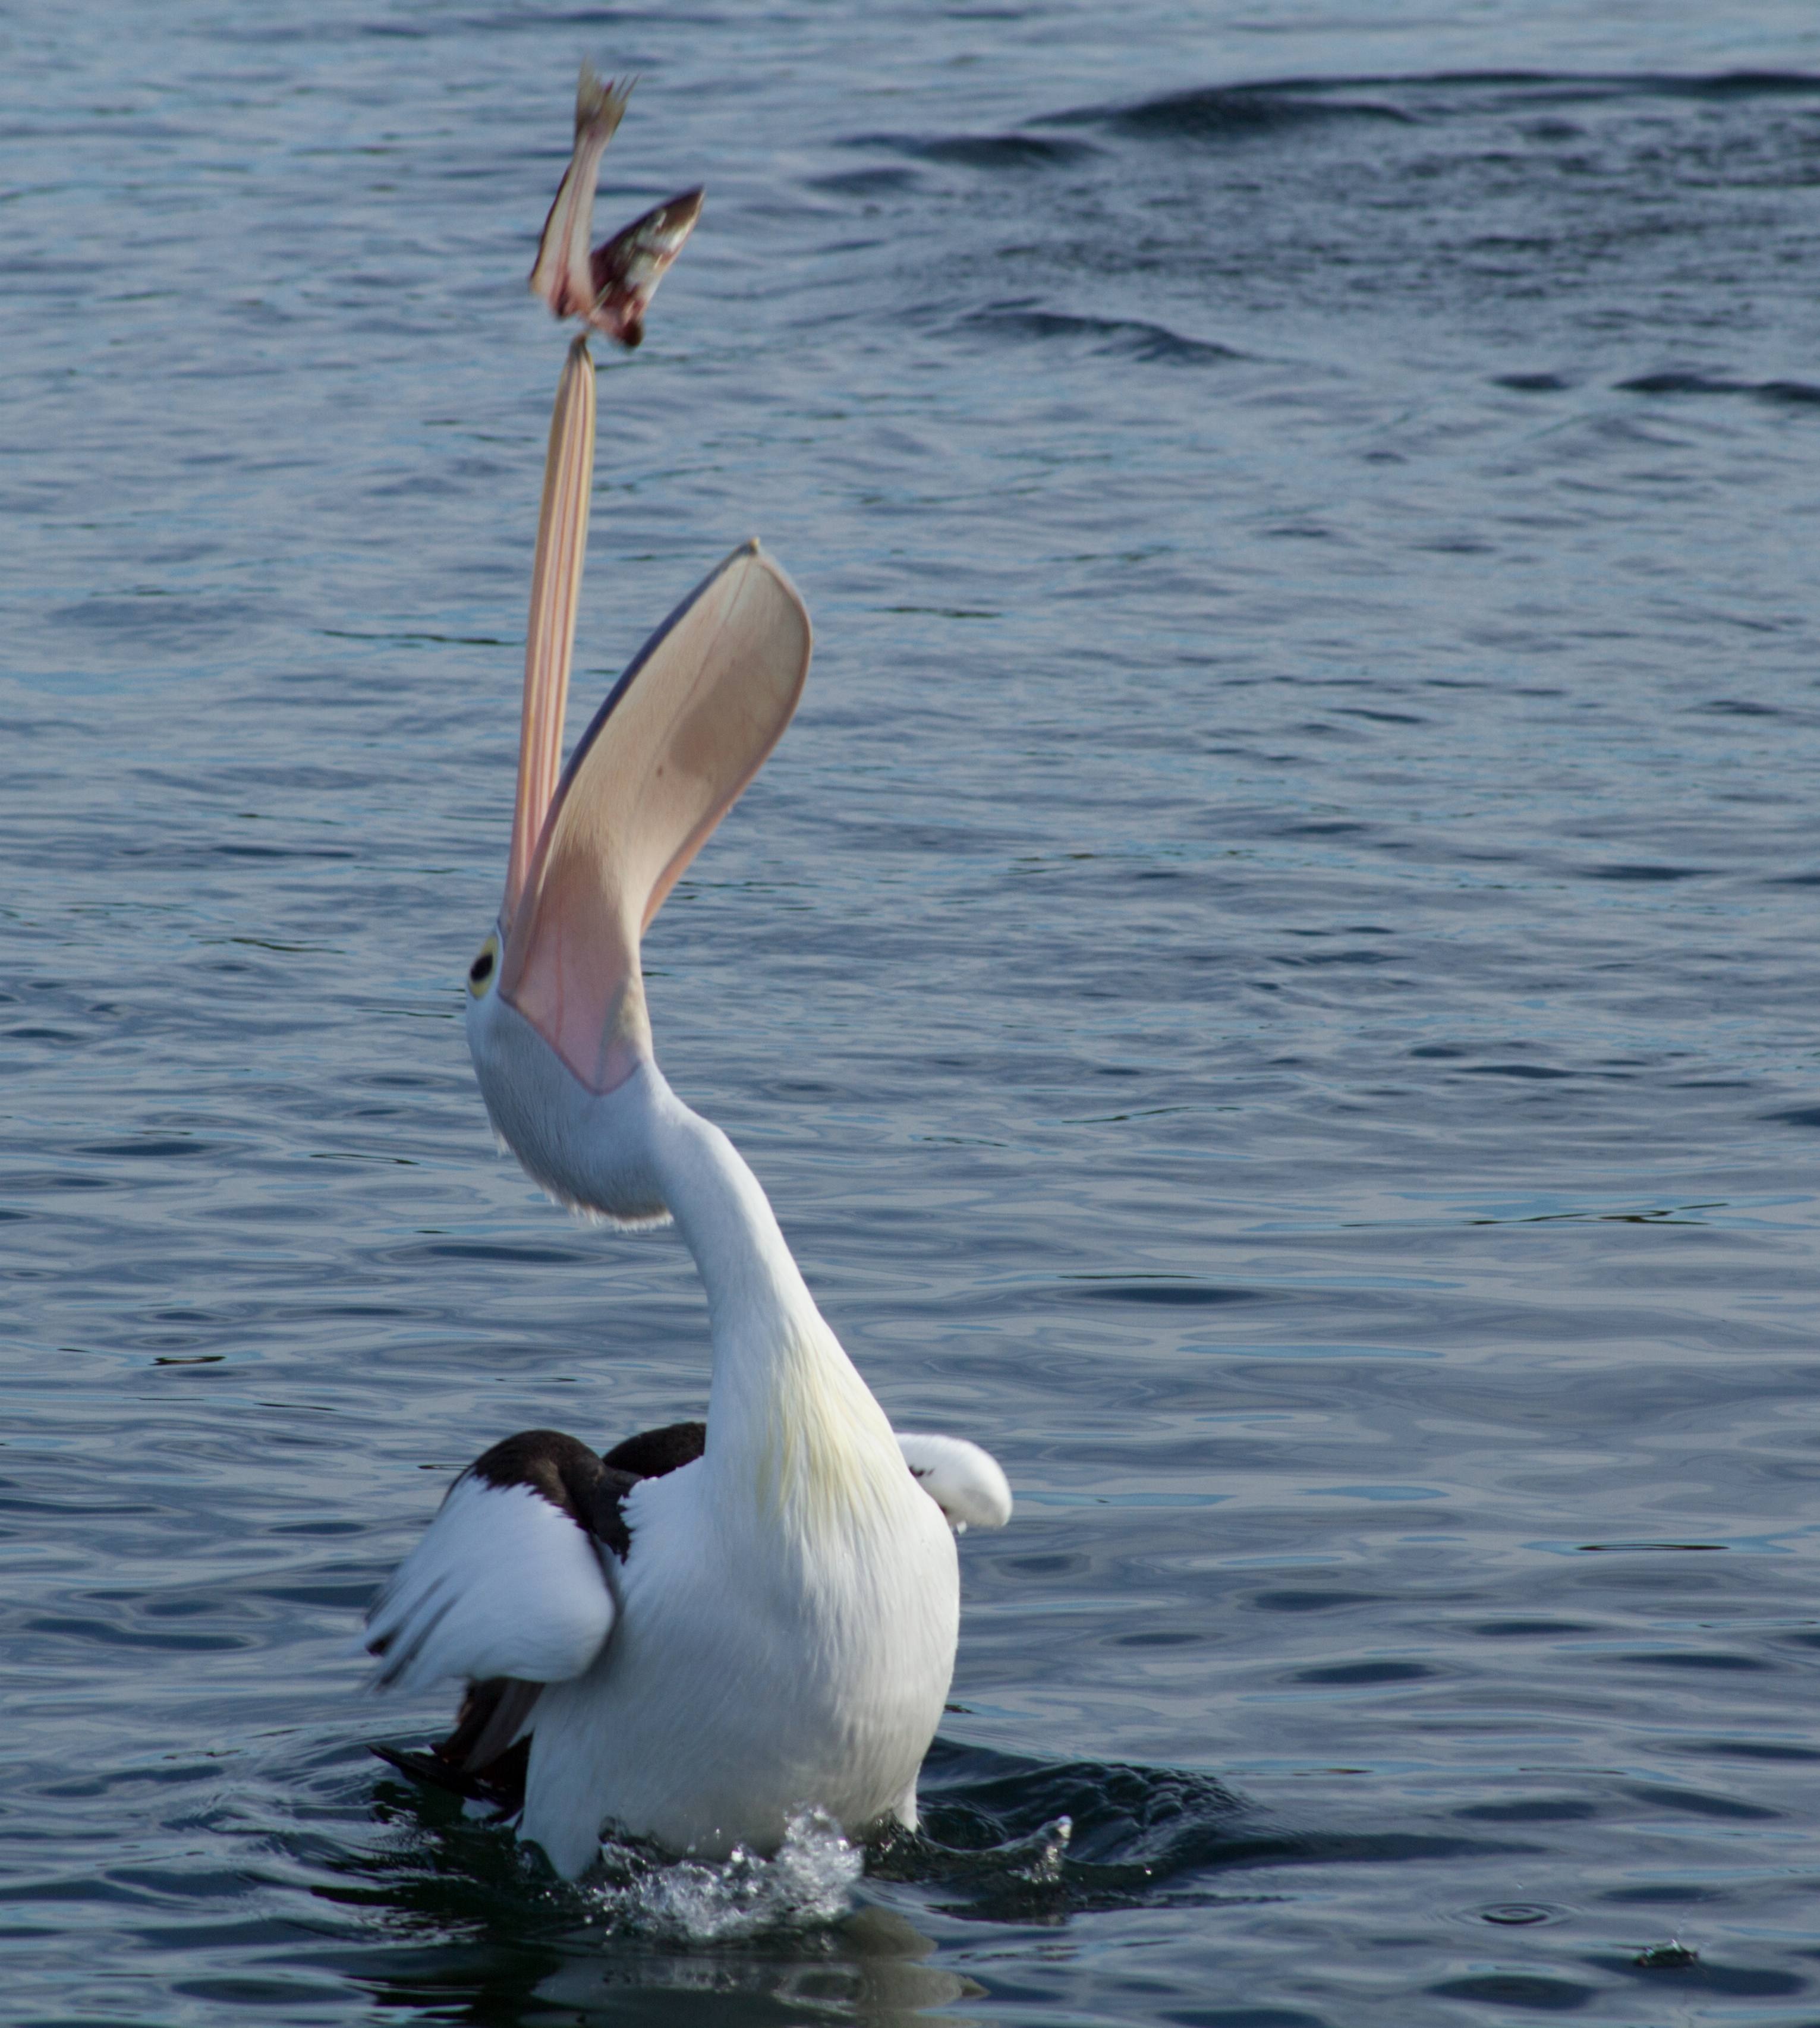
sea, water, bird, wing, animal, pelican, seabird, beak, fishing, fish, fauna, swan, vertebrate, catching, albatross, pelecanidae, water bird, rosy pelican, great white pelican, pelecanus onocrotalus, catching fish, eastern white pelican, white pelican